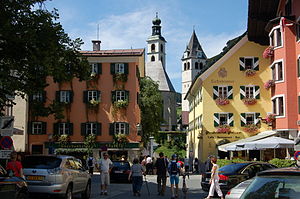
Kitzbühel
Kitzbühel er en østrigsk by beliggende i delstaten Tyrol ca. 100 km øst for Innsbruck midt i Kitzbühel-alperne. Den er kendt internationalt som et af de mest betydningsfulde skisportsteder i Østrig.